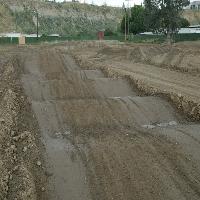
Weather: cloudy or overcast